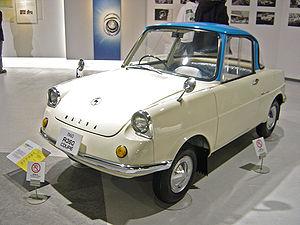
Les keijidōsha, ou « K-cars » en anglais, sont de petites automobiles vendues au Japon et qui bénéficient d'avantages variés et en particulier de taxes et de primes d'assurances réduites.